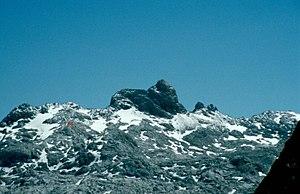
Le Wildalmkirchl est un sommet des Alpes, à 2 578 m d'altitude, dans les Alpes de Berchtesgaden, et particulièrement dans le Steinernes Meer, en Autriche.